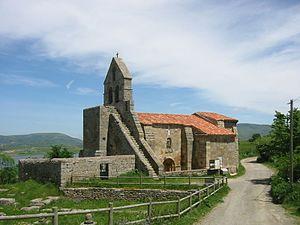
L'église Santa María de Retortillo est une église chrétienne catholique-romaine de style roman située à Retortillo, Municipalité de Campoo de Enmedio, en Cantabrie.